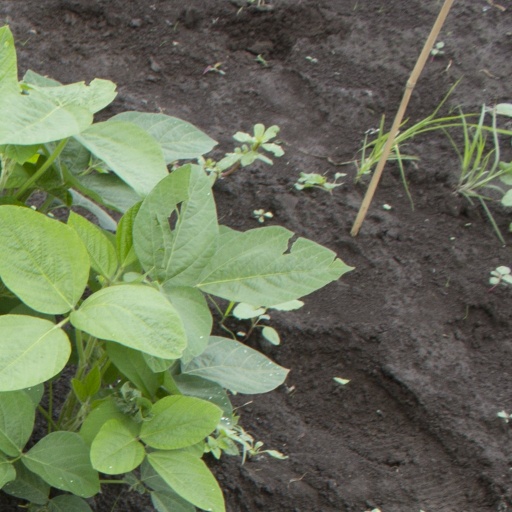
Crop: soybean